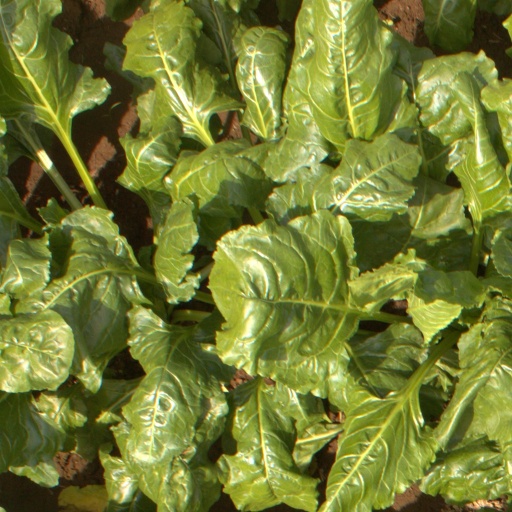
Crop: sugar beet